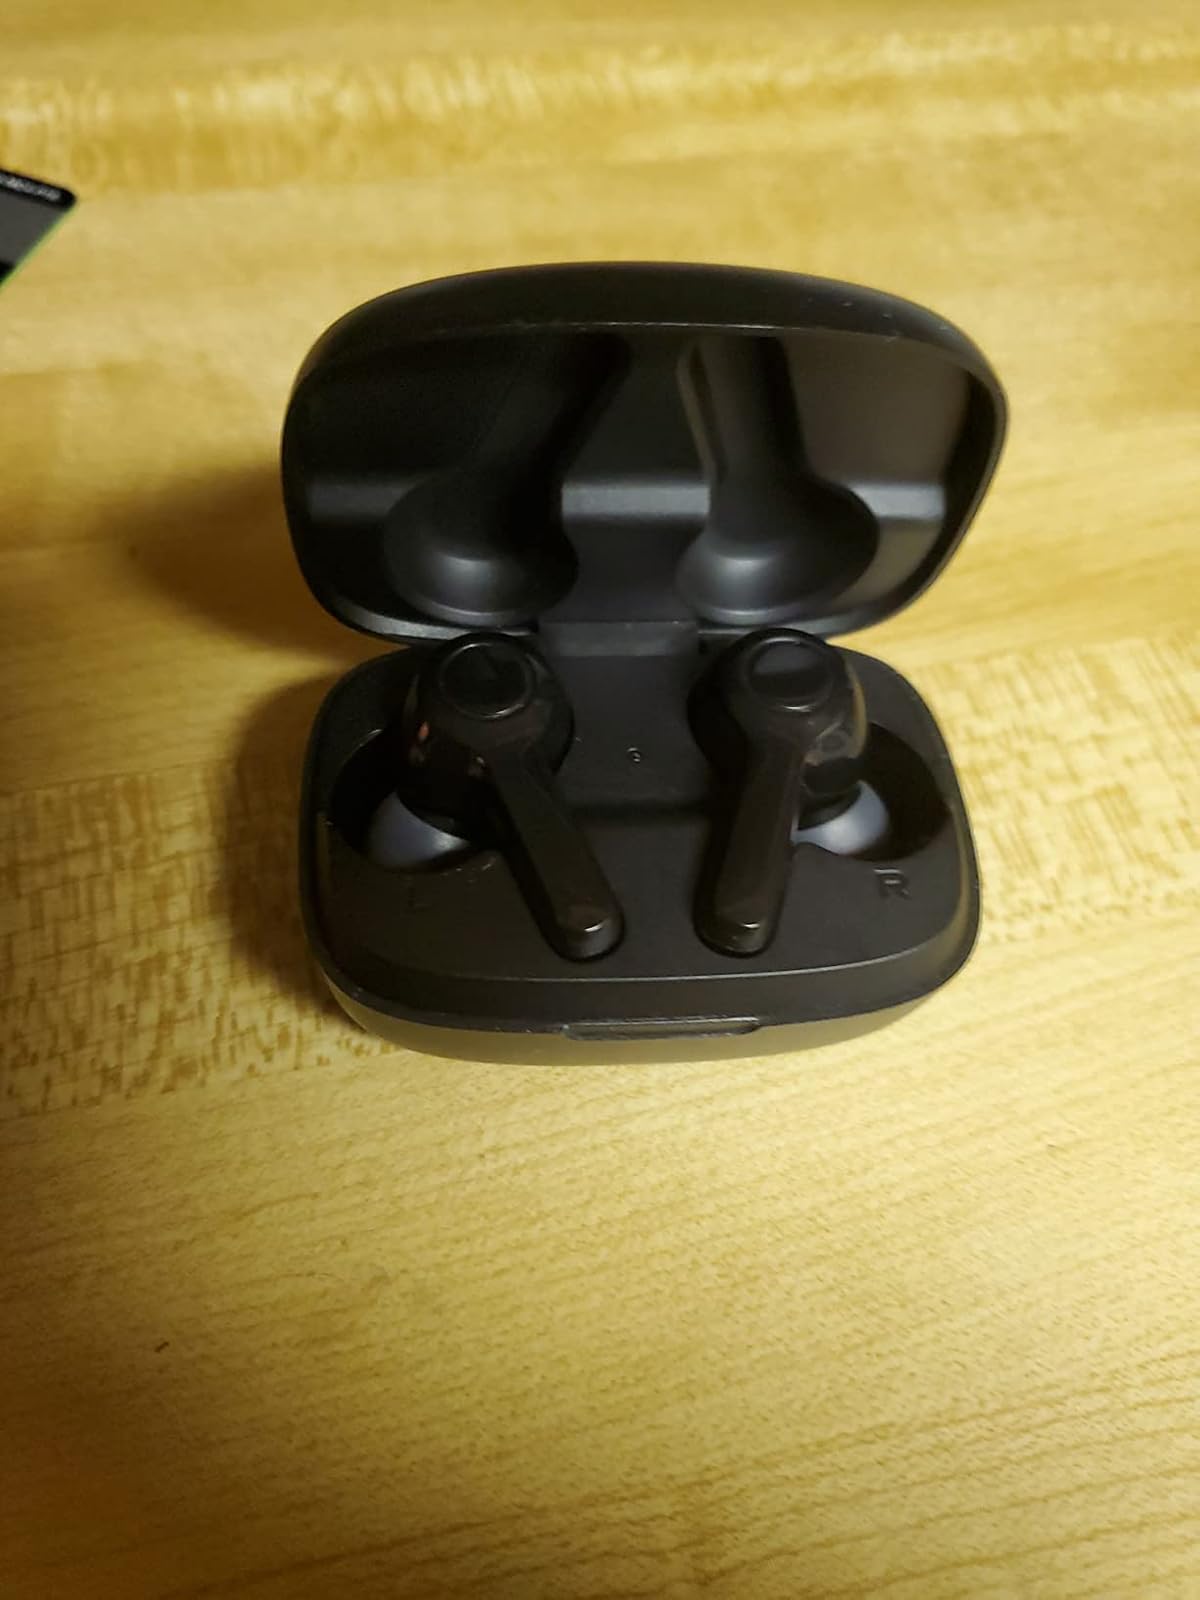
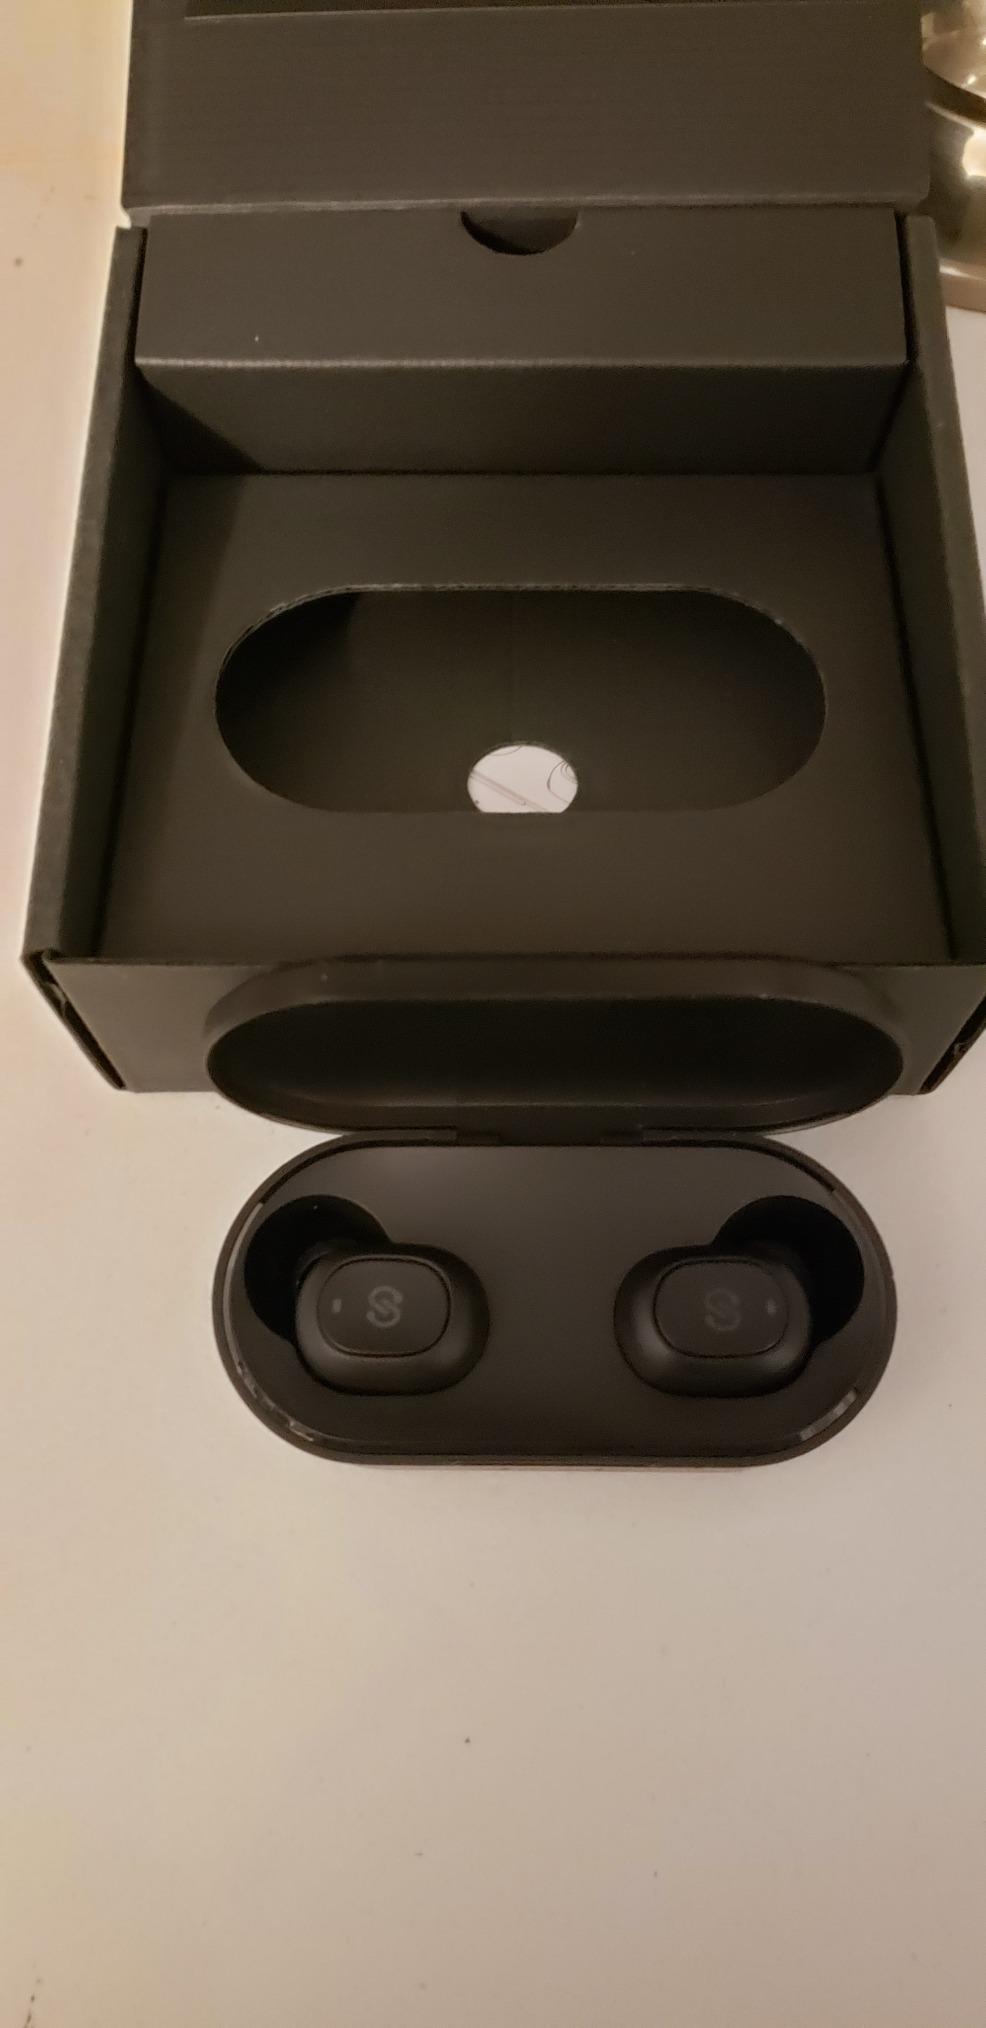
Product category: earbuds
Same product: no